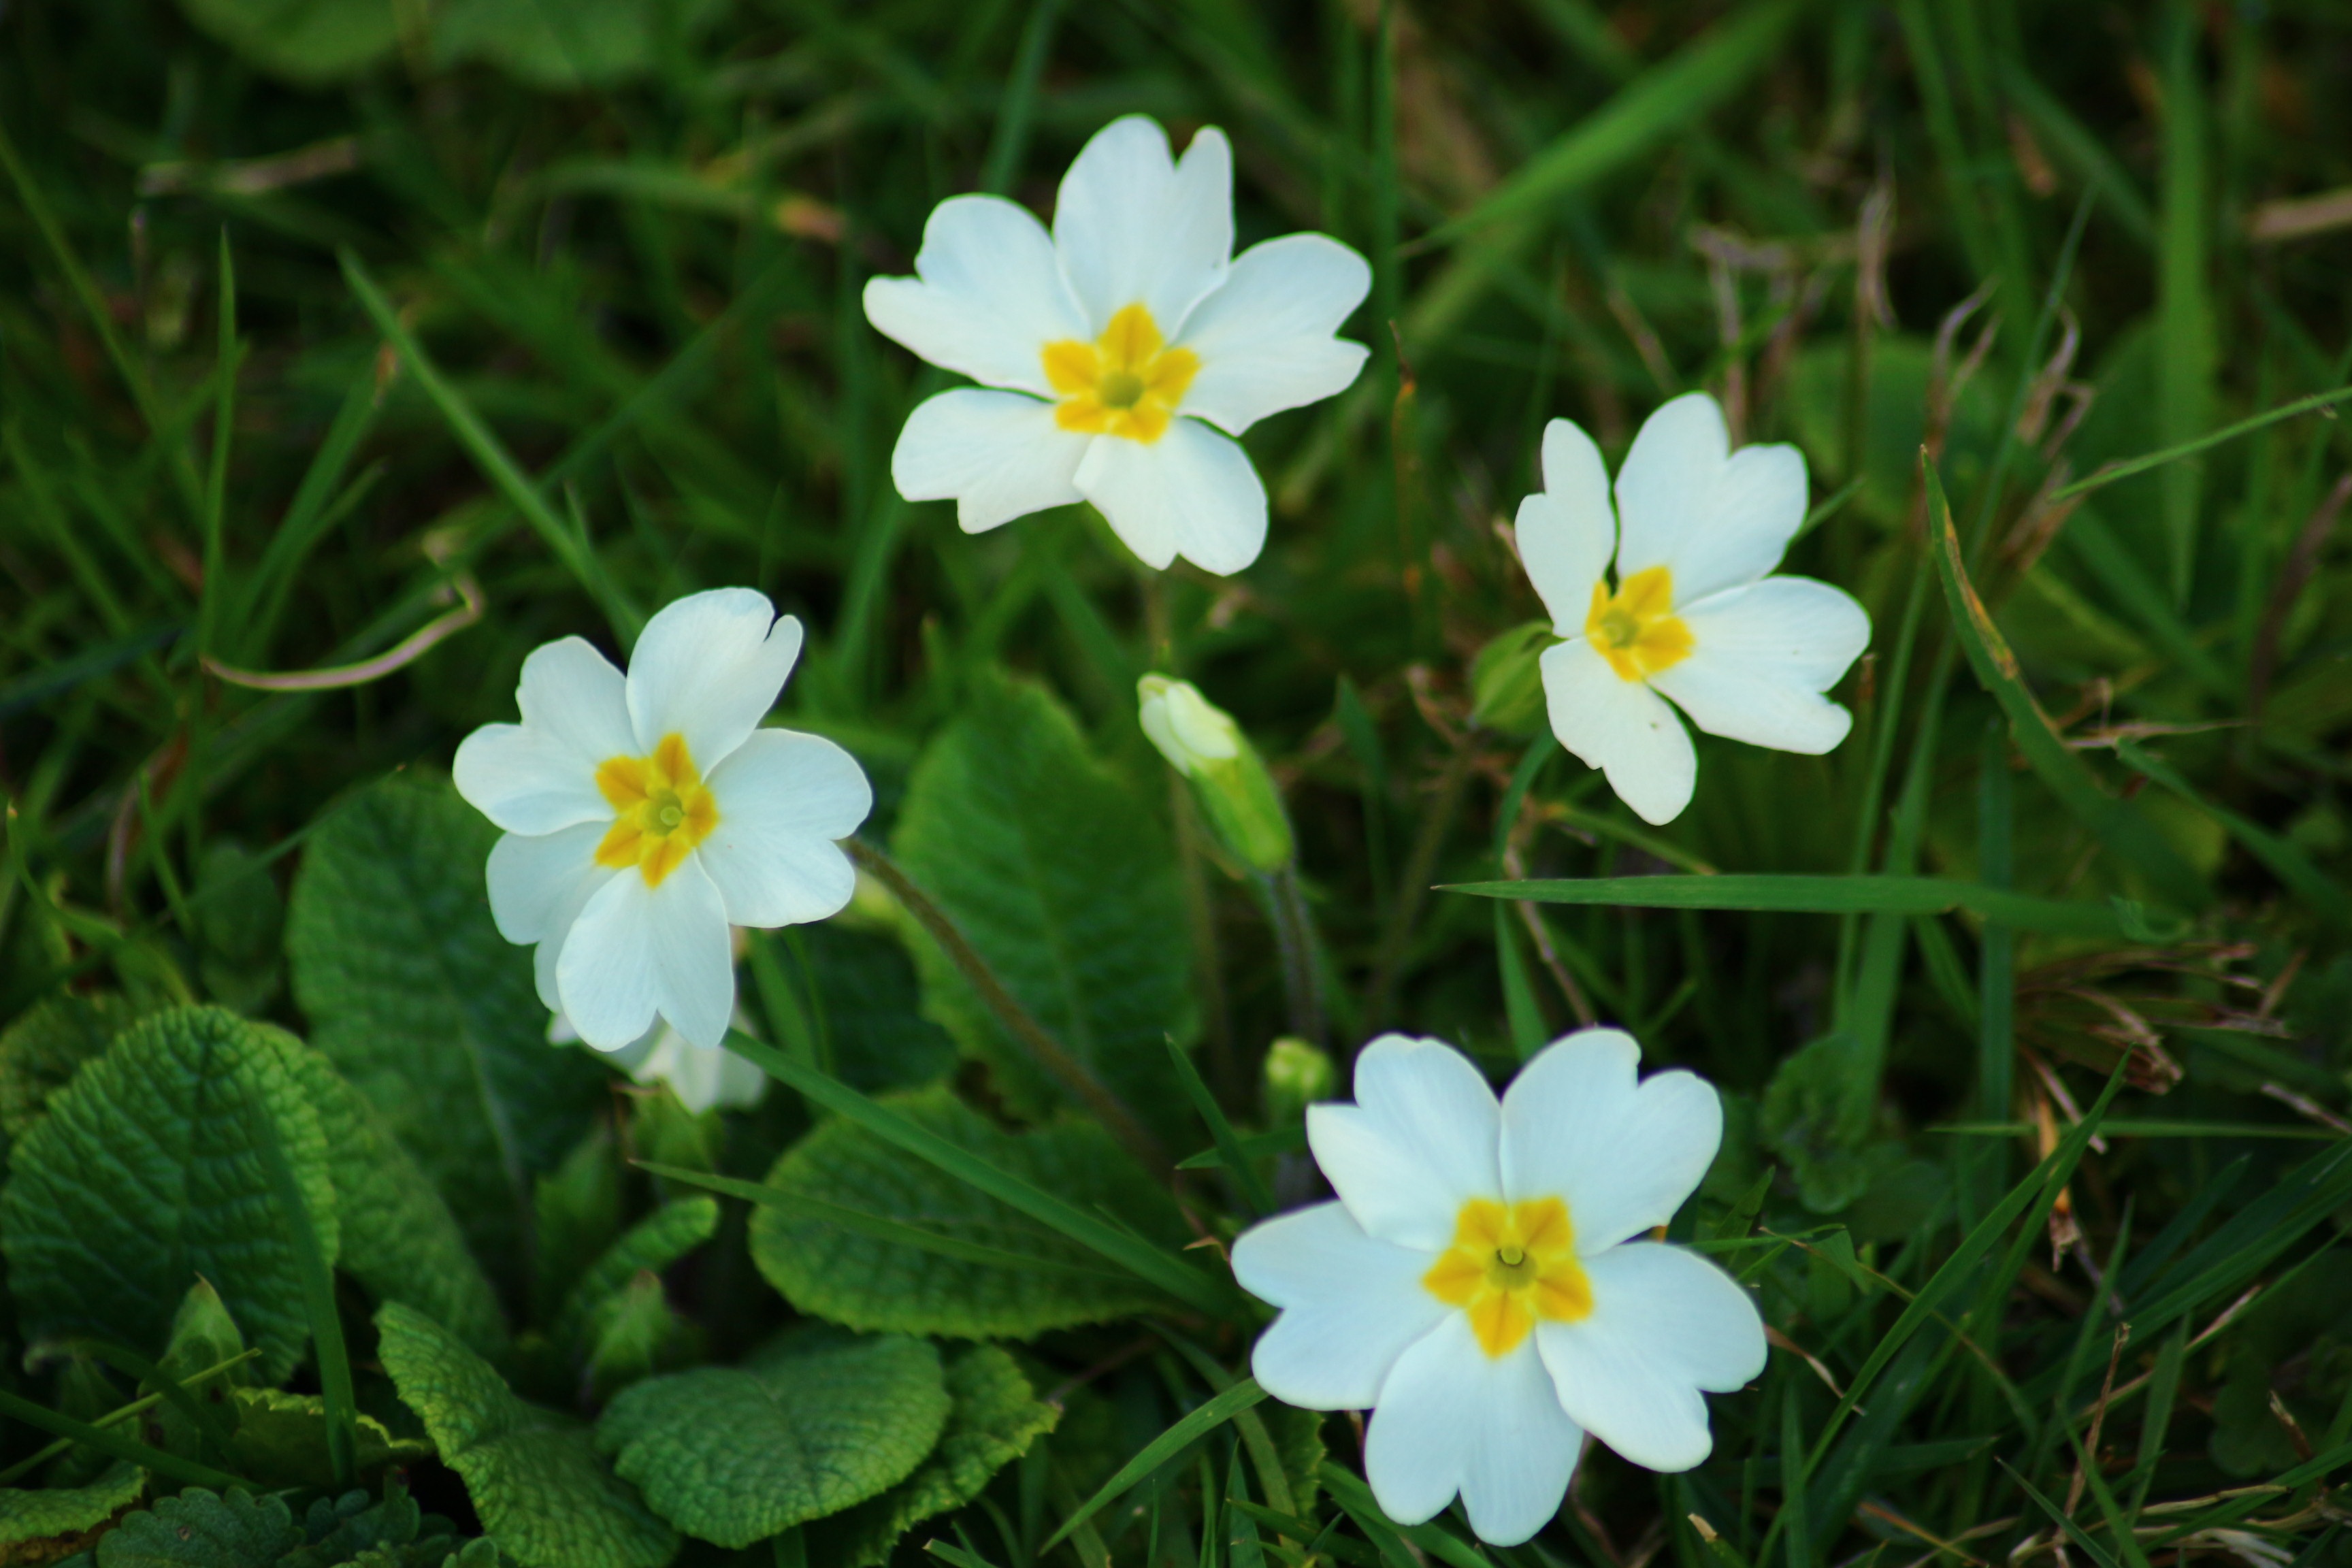
nature, plant, white, flower, petal, botany, garden, flora, wildflower, primrose, petals, macro photography, white flowers, flowering plant, annual plant, land plant, violet family